My Girl (2005 TV series)

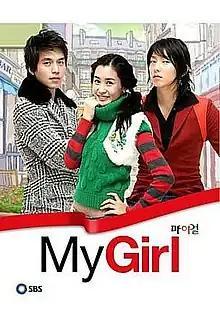
Promotional poster

My Girl is a 2005 South Korean television series starring Lee Da-hae, Lee Dong-wook, Lee Joon-gi, and Park Si-yeon. A joint production of Kallista Co. Ltd. and DSP Entertainment (now DSP Media), it aired on SBS from December 14, 2005 to February 2, 2006 on Wednesdays and Thursdays at 21:55 for 16 episodes. The romantic comedy series was a hit during its run—it placed number one in its timeslot and reached a peak viewership rating of 24.9%. It also catapulted actors Lee Da-hae, Lee Dong-wook and Lee Joon-gi into the Korean wave stardom.